Printing telegraph

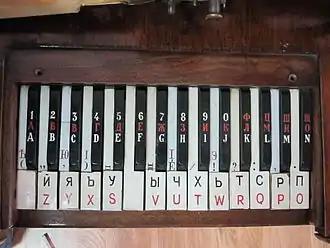
An example of a Cyrillic key layout on a Printing Telegraph Set built by Siemens & Halske in Saint Petersburg, Russia, ca.1900

Various layouts were produced to improve the efficiency of the keyboard system and accommodate several other alphabets.